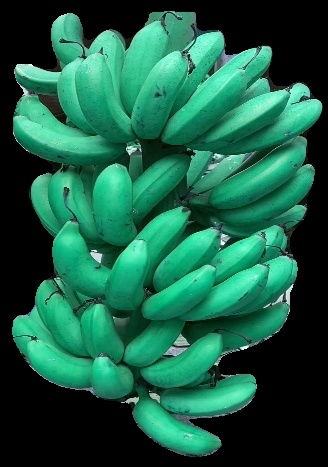
Variety: rasbale
Grade: grade1